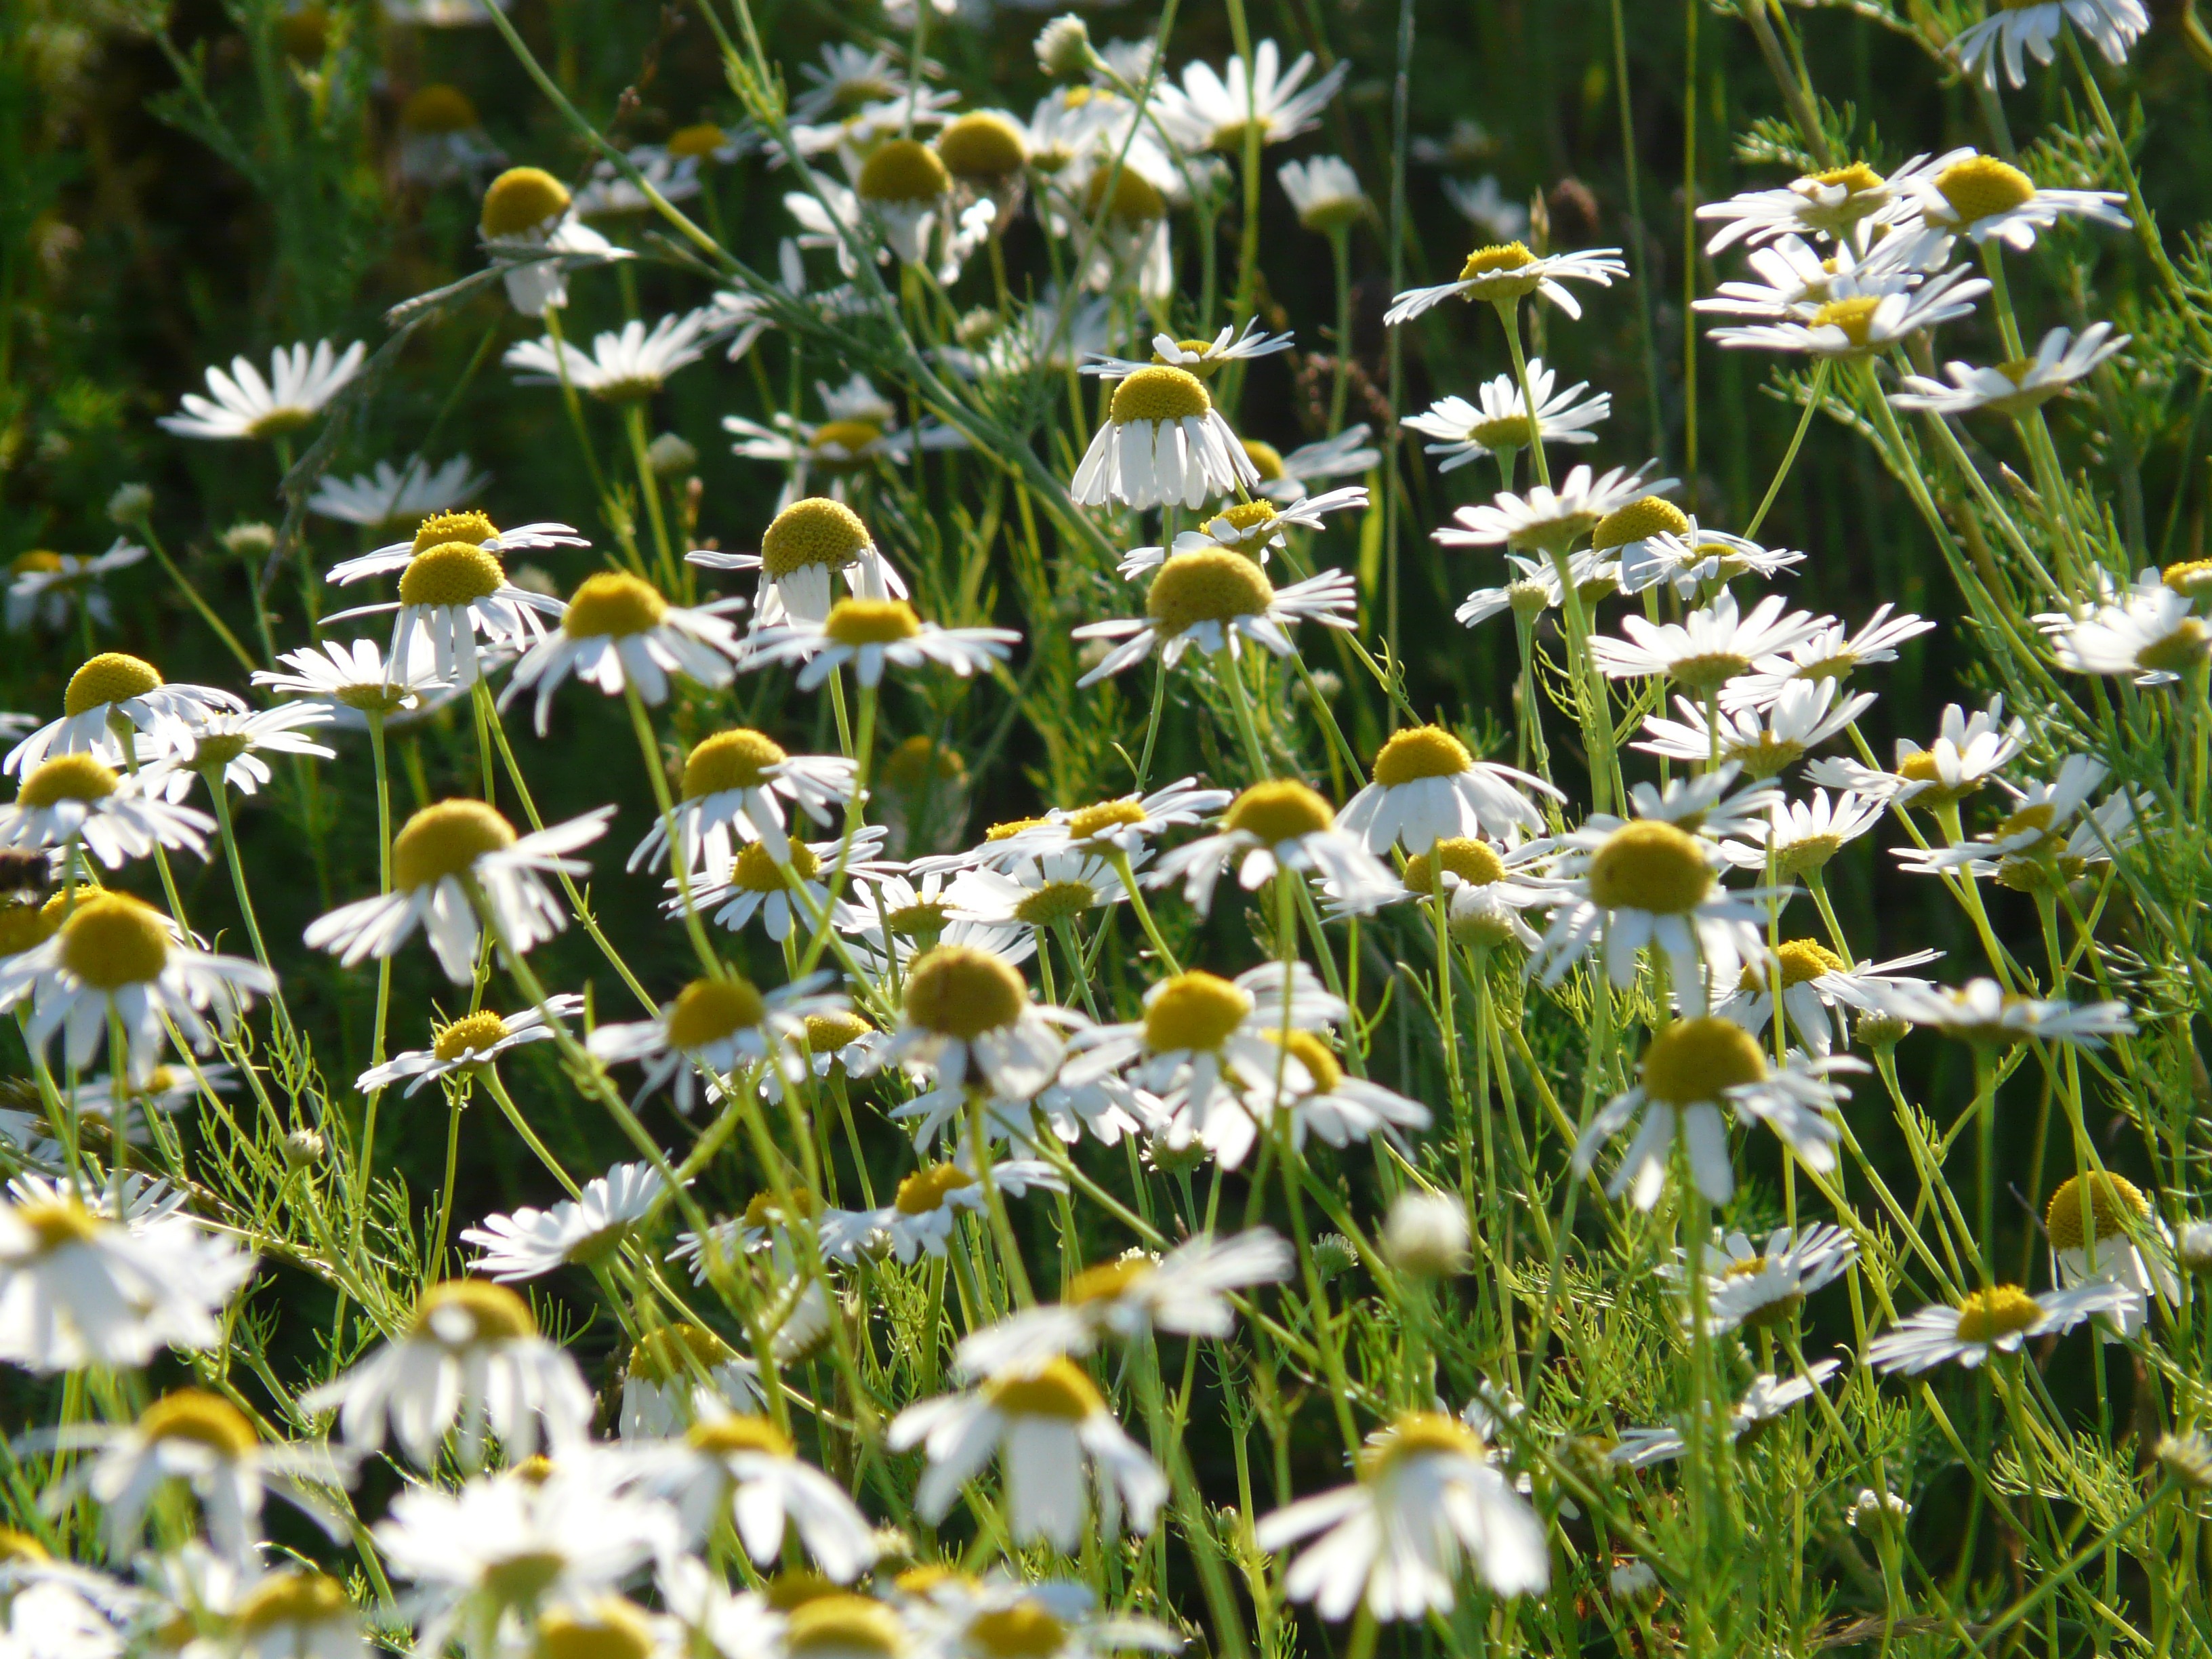
grass, plant, meadow, prairie, flower, herb, botany, flora, wildflower, flowers, asteraceae, chamomile, composites, flowering plant, daisy family, flower basket, genuine chamomile, matricaria chamomilla, oxeye daisy, camomile field, land plant, chamaemelum nobile, matricaria recutita